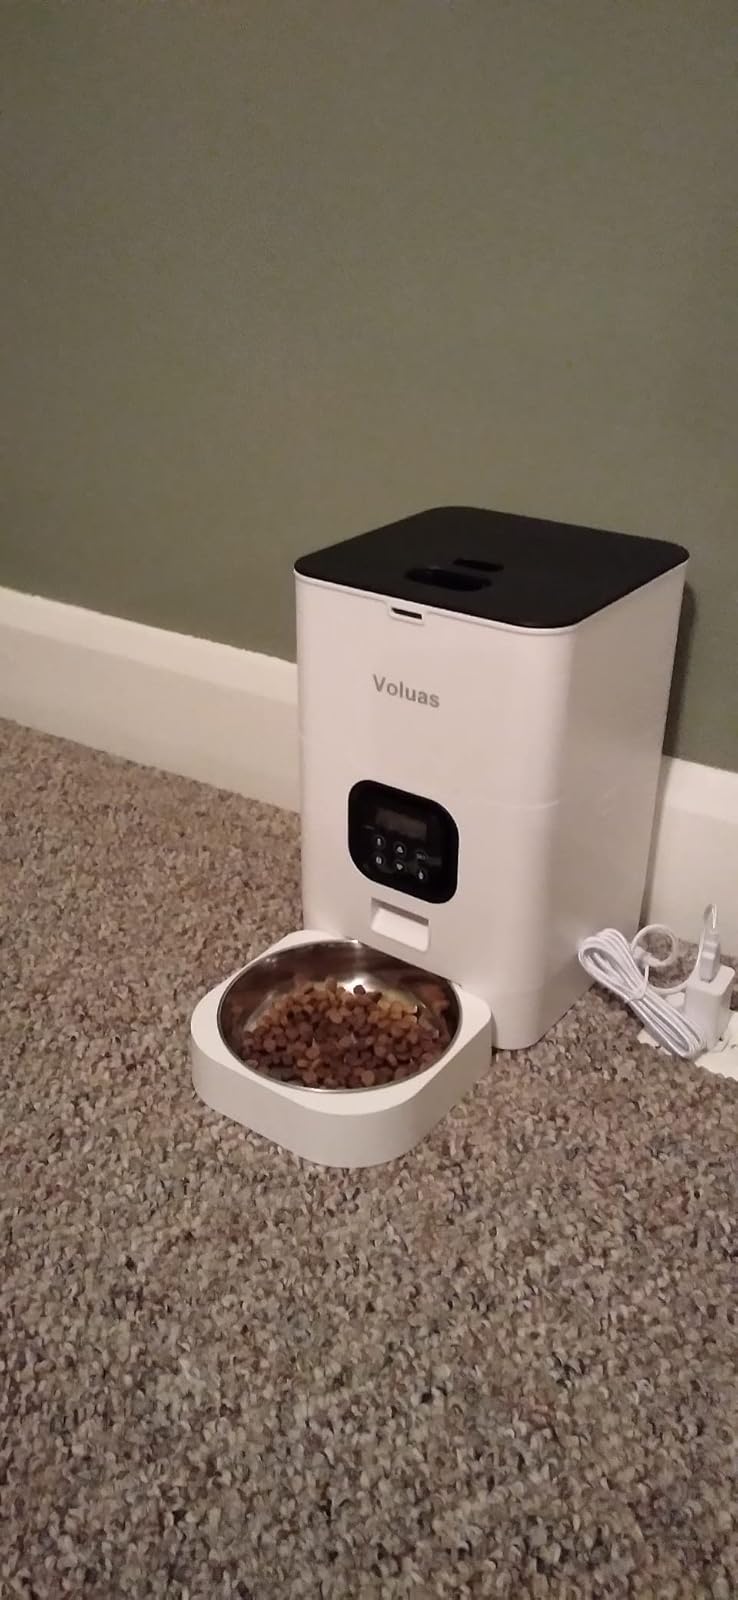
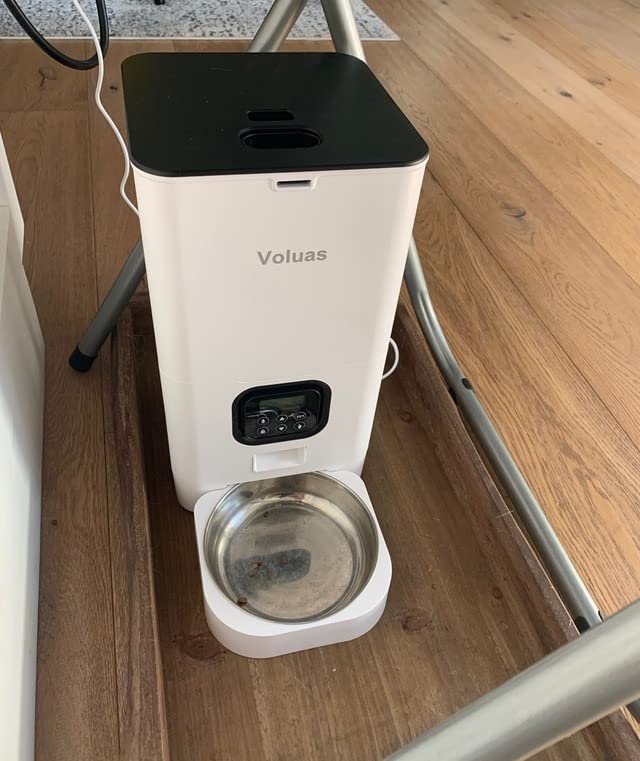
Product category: items_feeder
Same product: yes